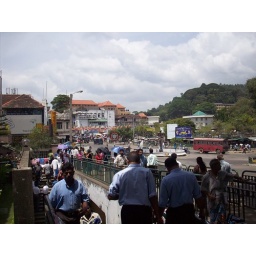
Downtown Kandy, Sri Lanka in the heart of the city near the clock tower